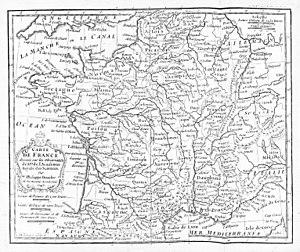
Carte de France d'après les travaux de triangulation publiés en 1747 avec ses coordonnées de longitude et de latitude.
La carte de Cassini ou carte de l'Académie est la première carte topographique et géométrique établie à l'échelle du royaume de France dans son ensemble. Il serait plus approprié de parler de carte des Cassini, car elle a été dressée par la famille Cassini, principalement César-François Cassini et son fils Jean-Dominique Cassini au XVIIIᵉ siècle.